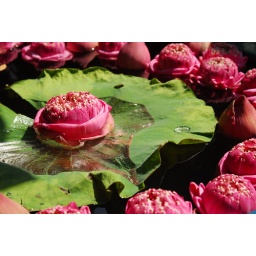
An amazingly coloured flower with water pooling around it.